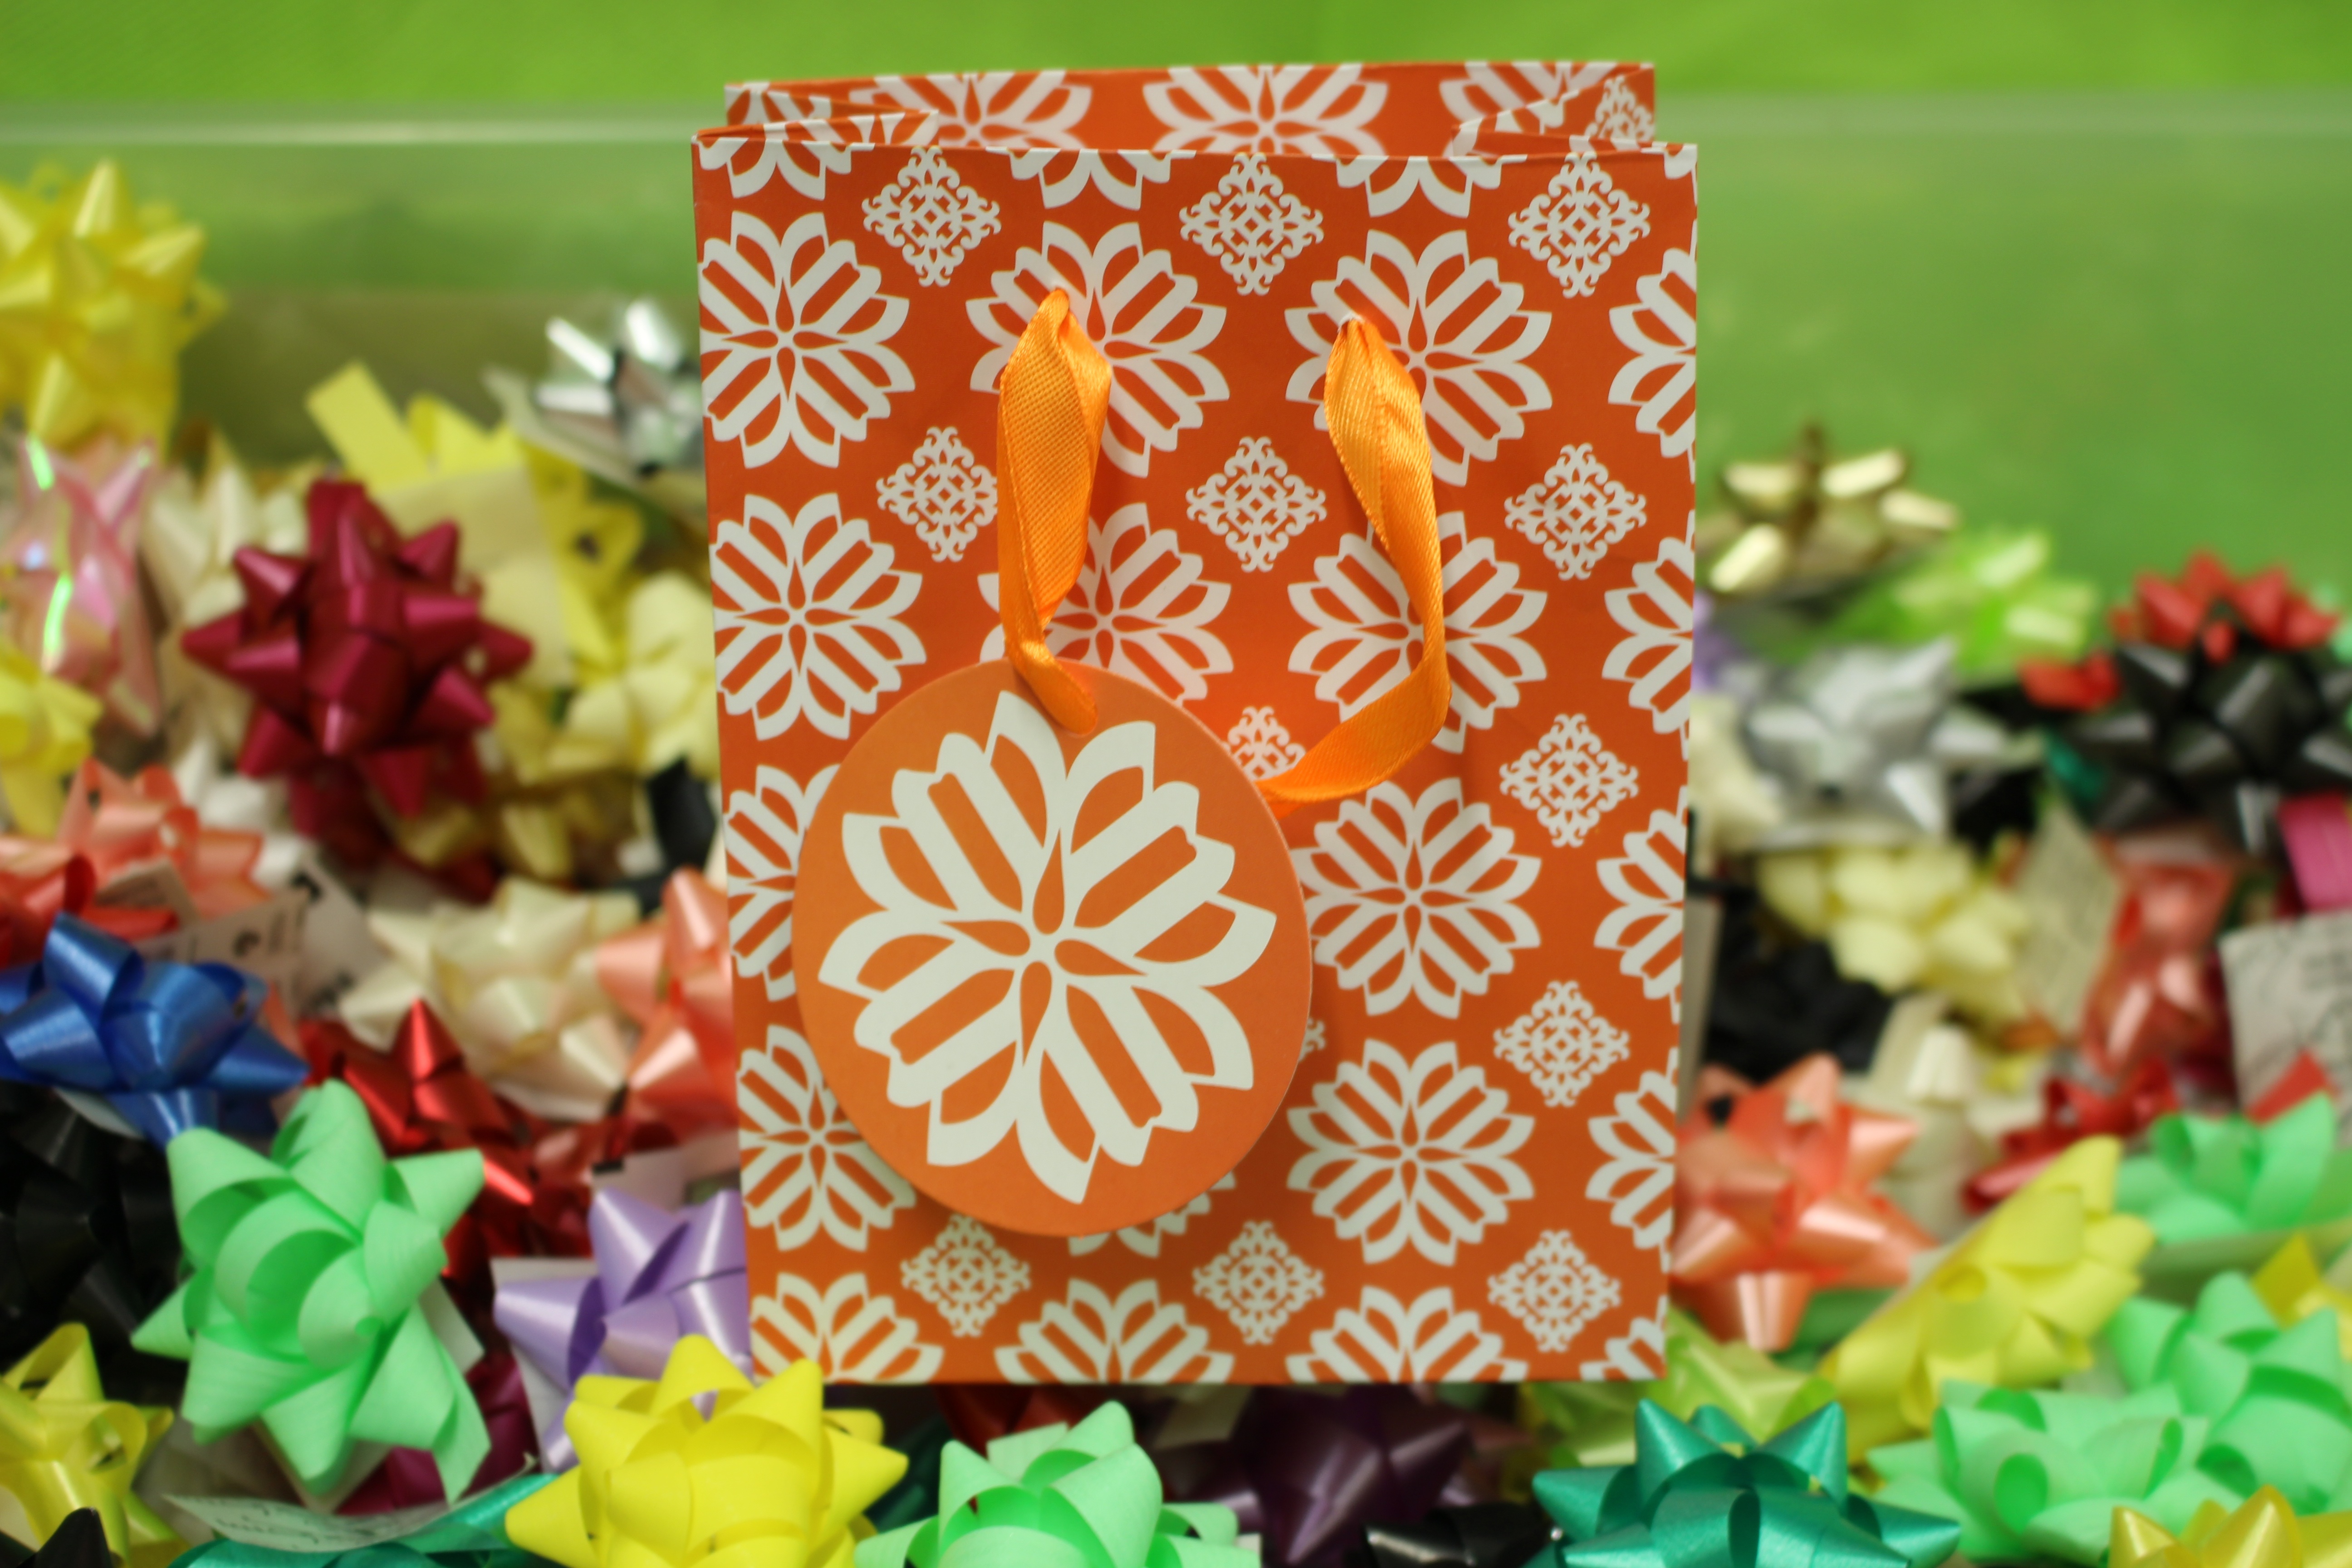
flower, food, paper bag, gift bag, textile, art, present bag